Jean-Baptiste Perronneau

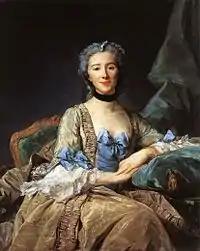
Jean-Baptiste Perronneau, Madame de Sorquainville, 1749

Perronneau was born in Paris. His exact date of birth is unknown, but posthumous accounts suggest that it was around 1716. He began his career as an engraver, apparently studying with Laurent Cars, whose portrait he drew, and working for the entrepreneurial printseller Gabriel Huquier, rue Saint-Jacques, Paris, making his first portraits in oils, and especially in pastels, in the 1740s. His career was much in the shadow of the master of the French pastel portrait, Maurice Quentin de La Tour. In the Salon of 1750, Perronneau exhibited his pastel portrait of Maurice Quentin de la Tour, but found to his dismay that La Tour was exhibiting his own self-portrait, perhaps a malicious confrontation to demonstrate his superiority in the technique.